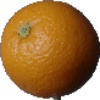
Label: Orange 1